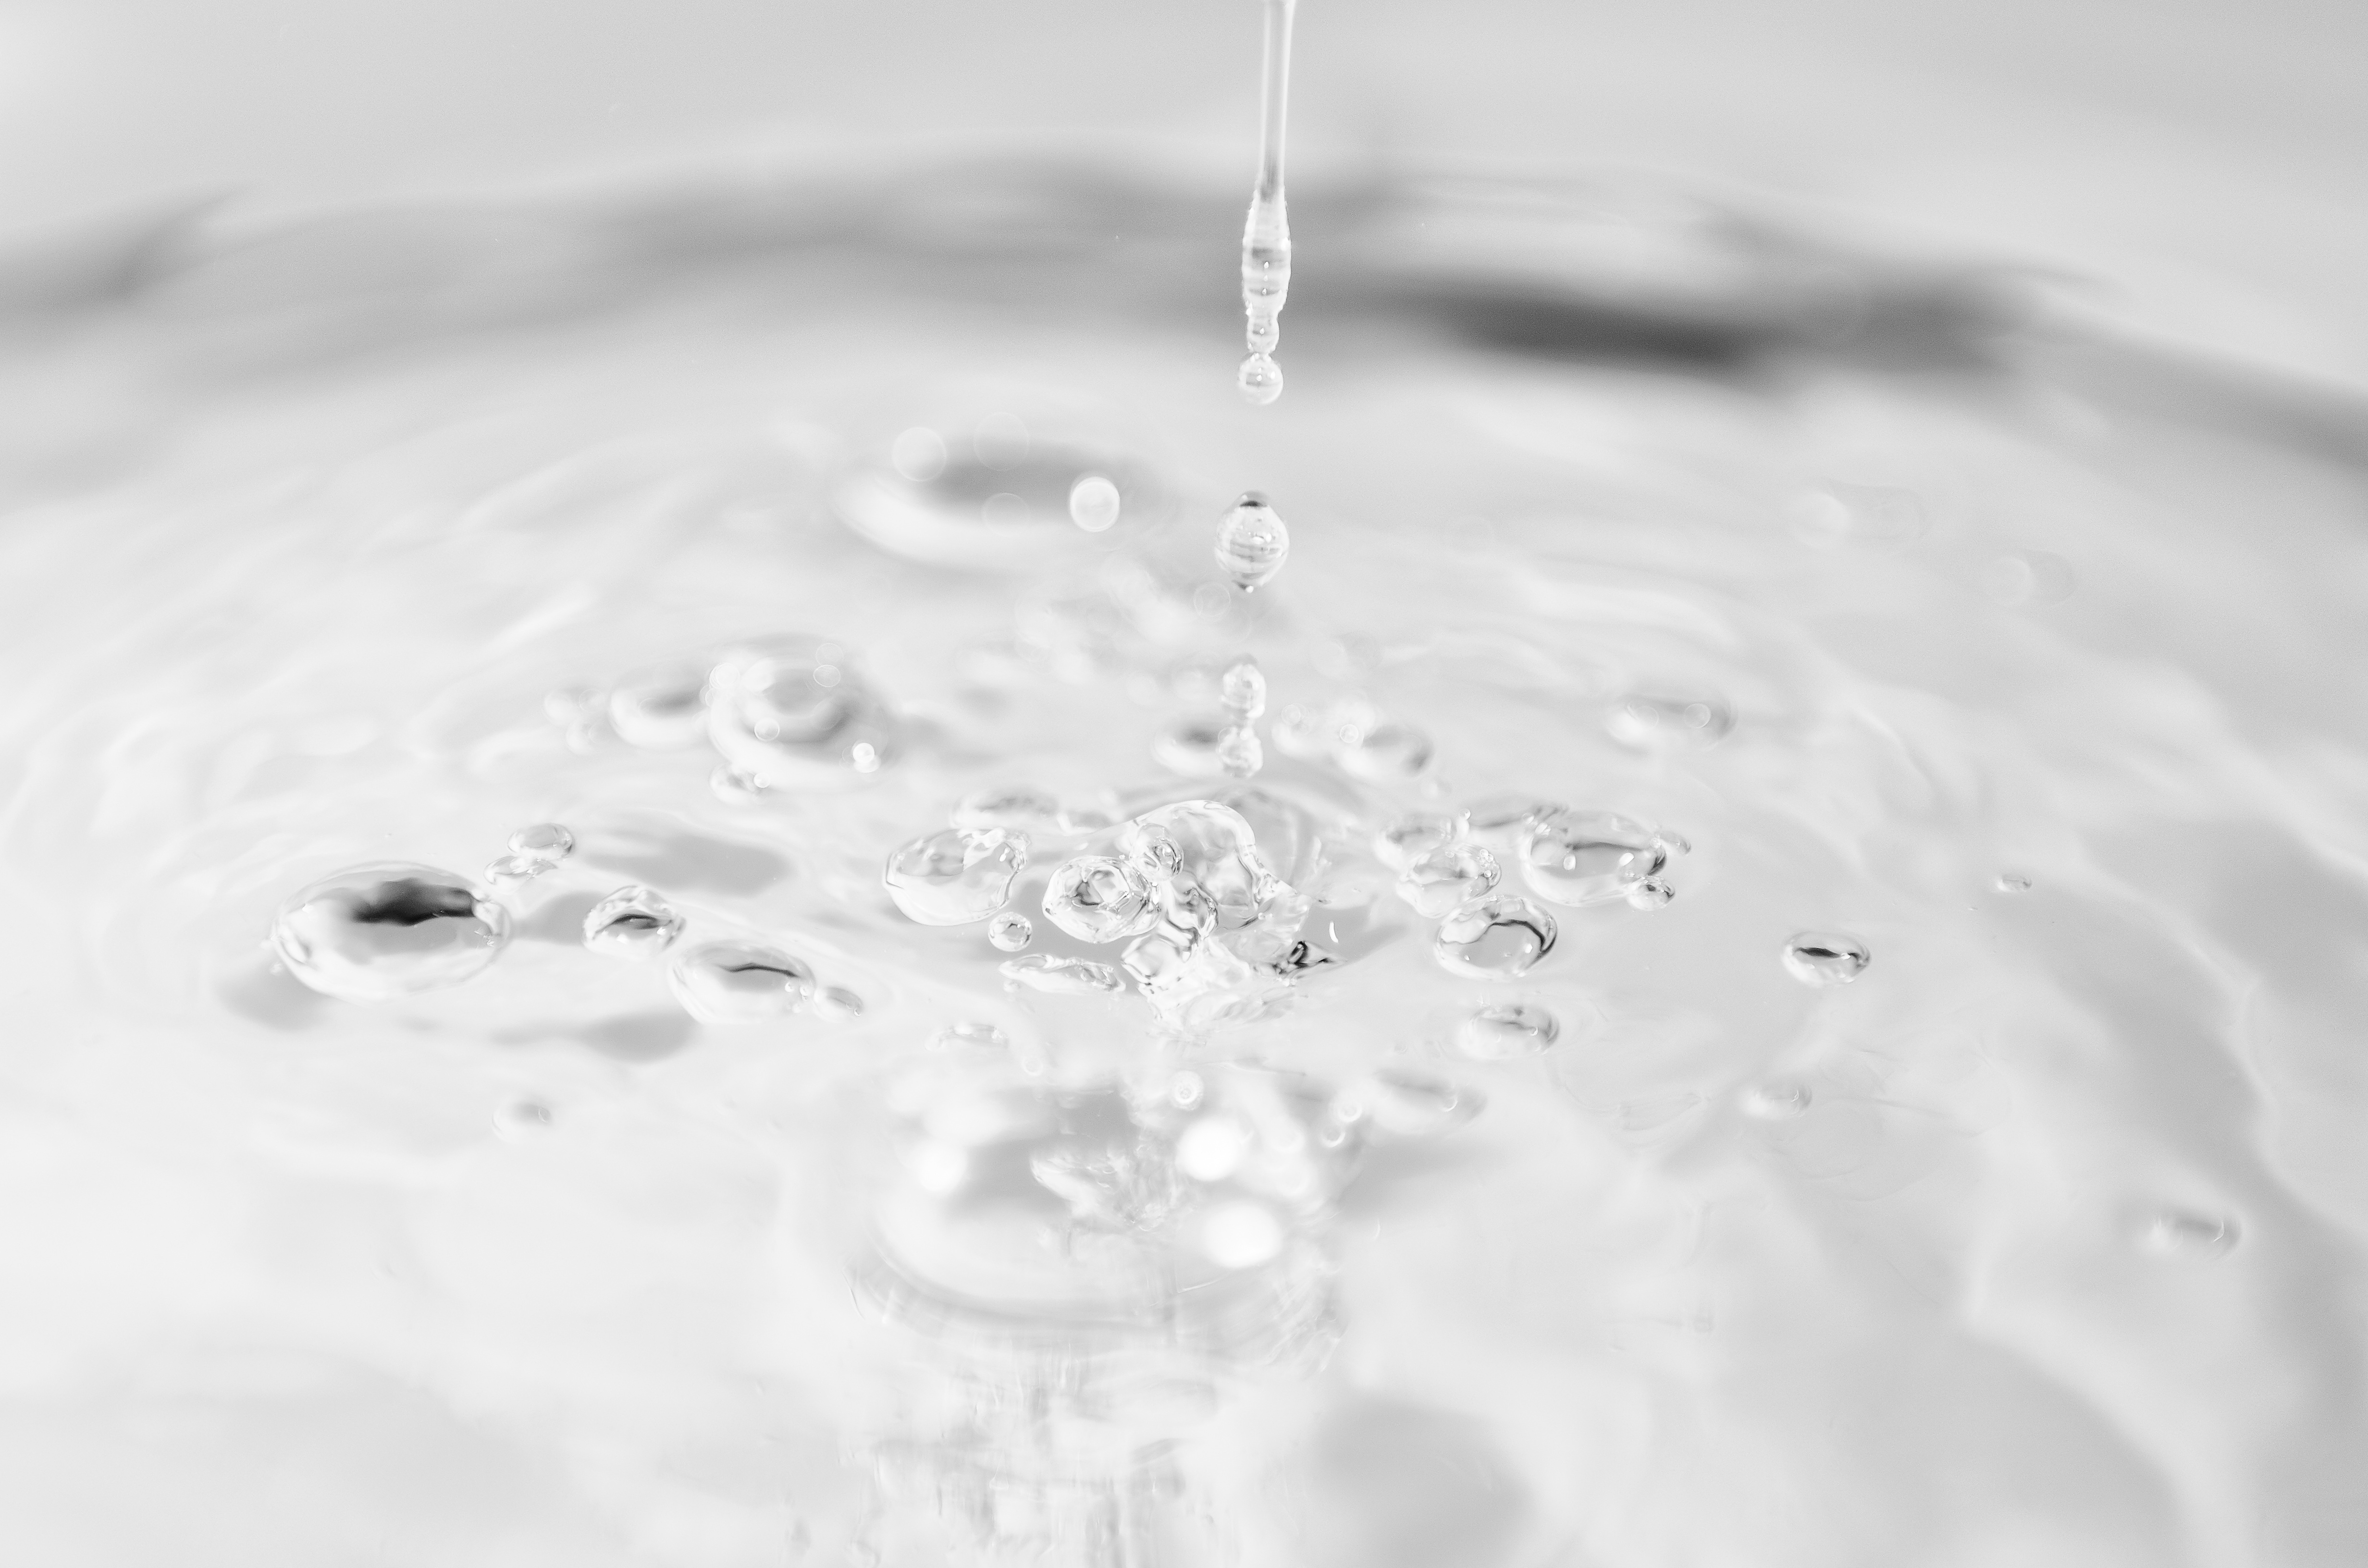
snow, drop, black and white, white, petal, monochrome, circle, freezing, macro photography, monochrome photography